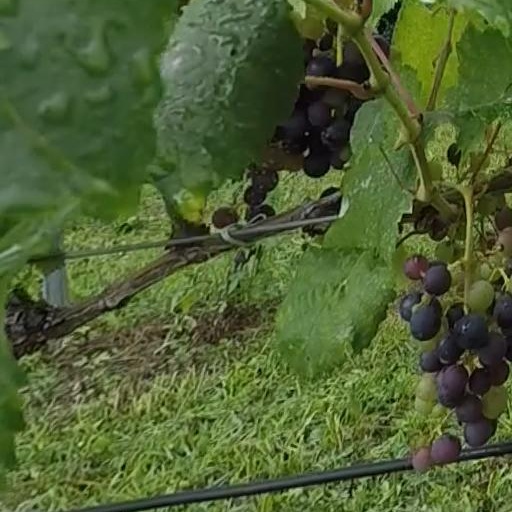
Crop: grape